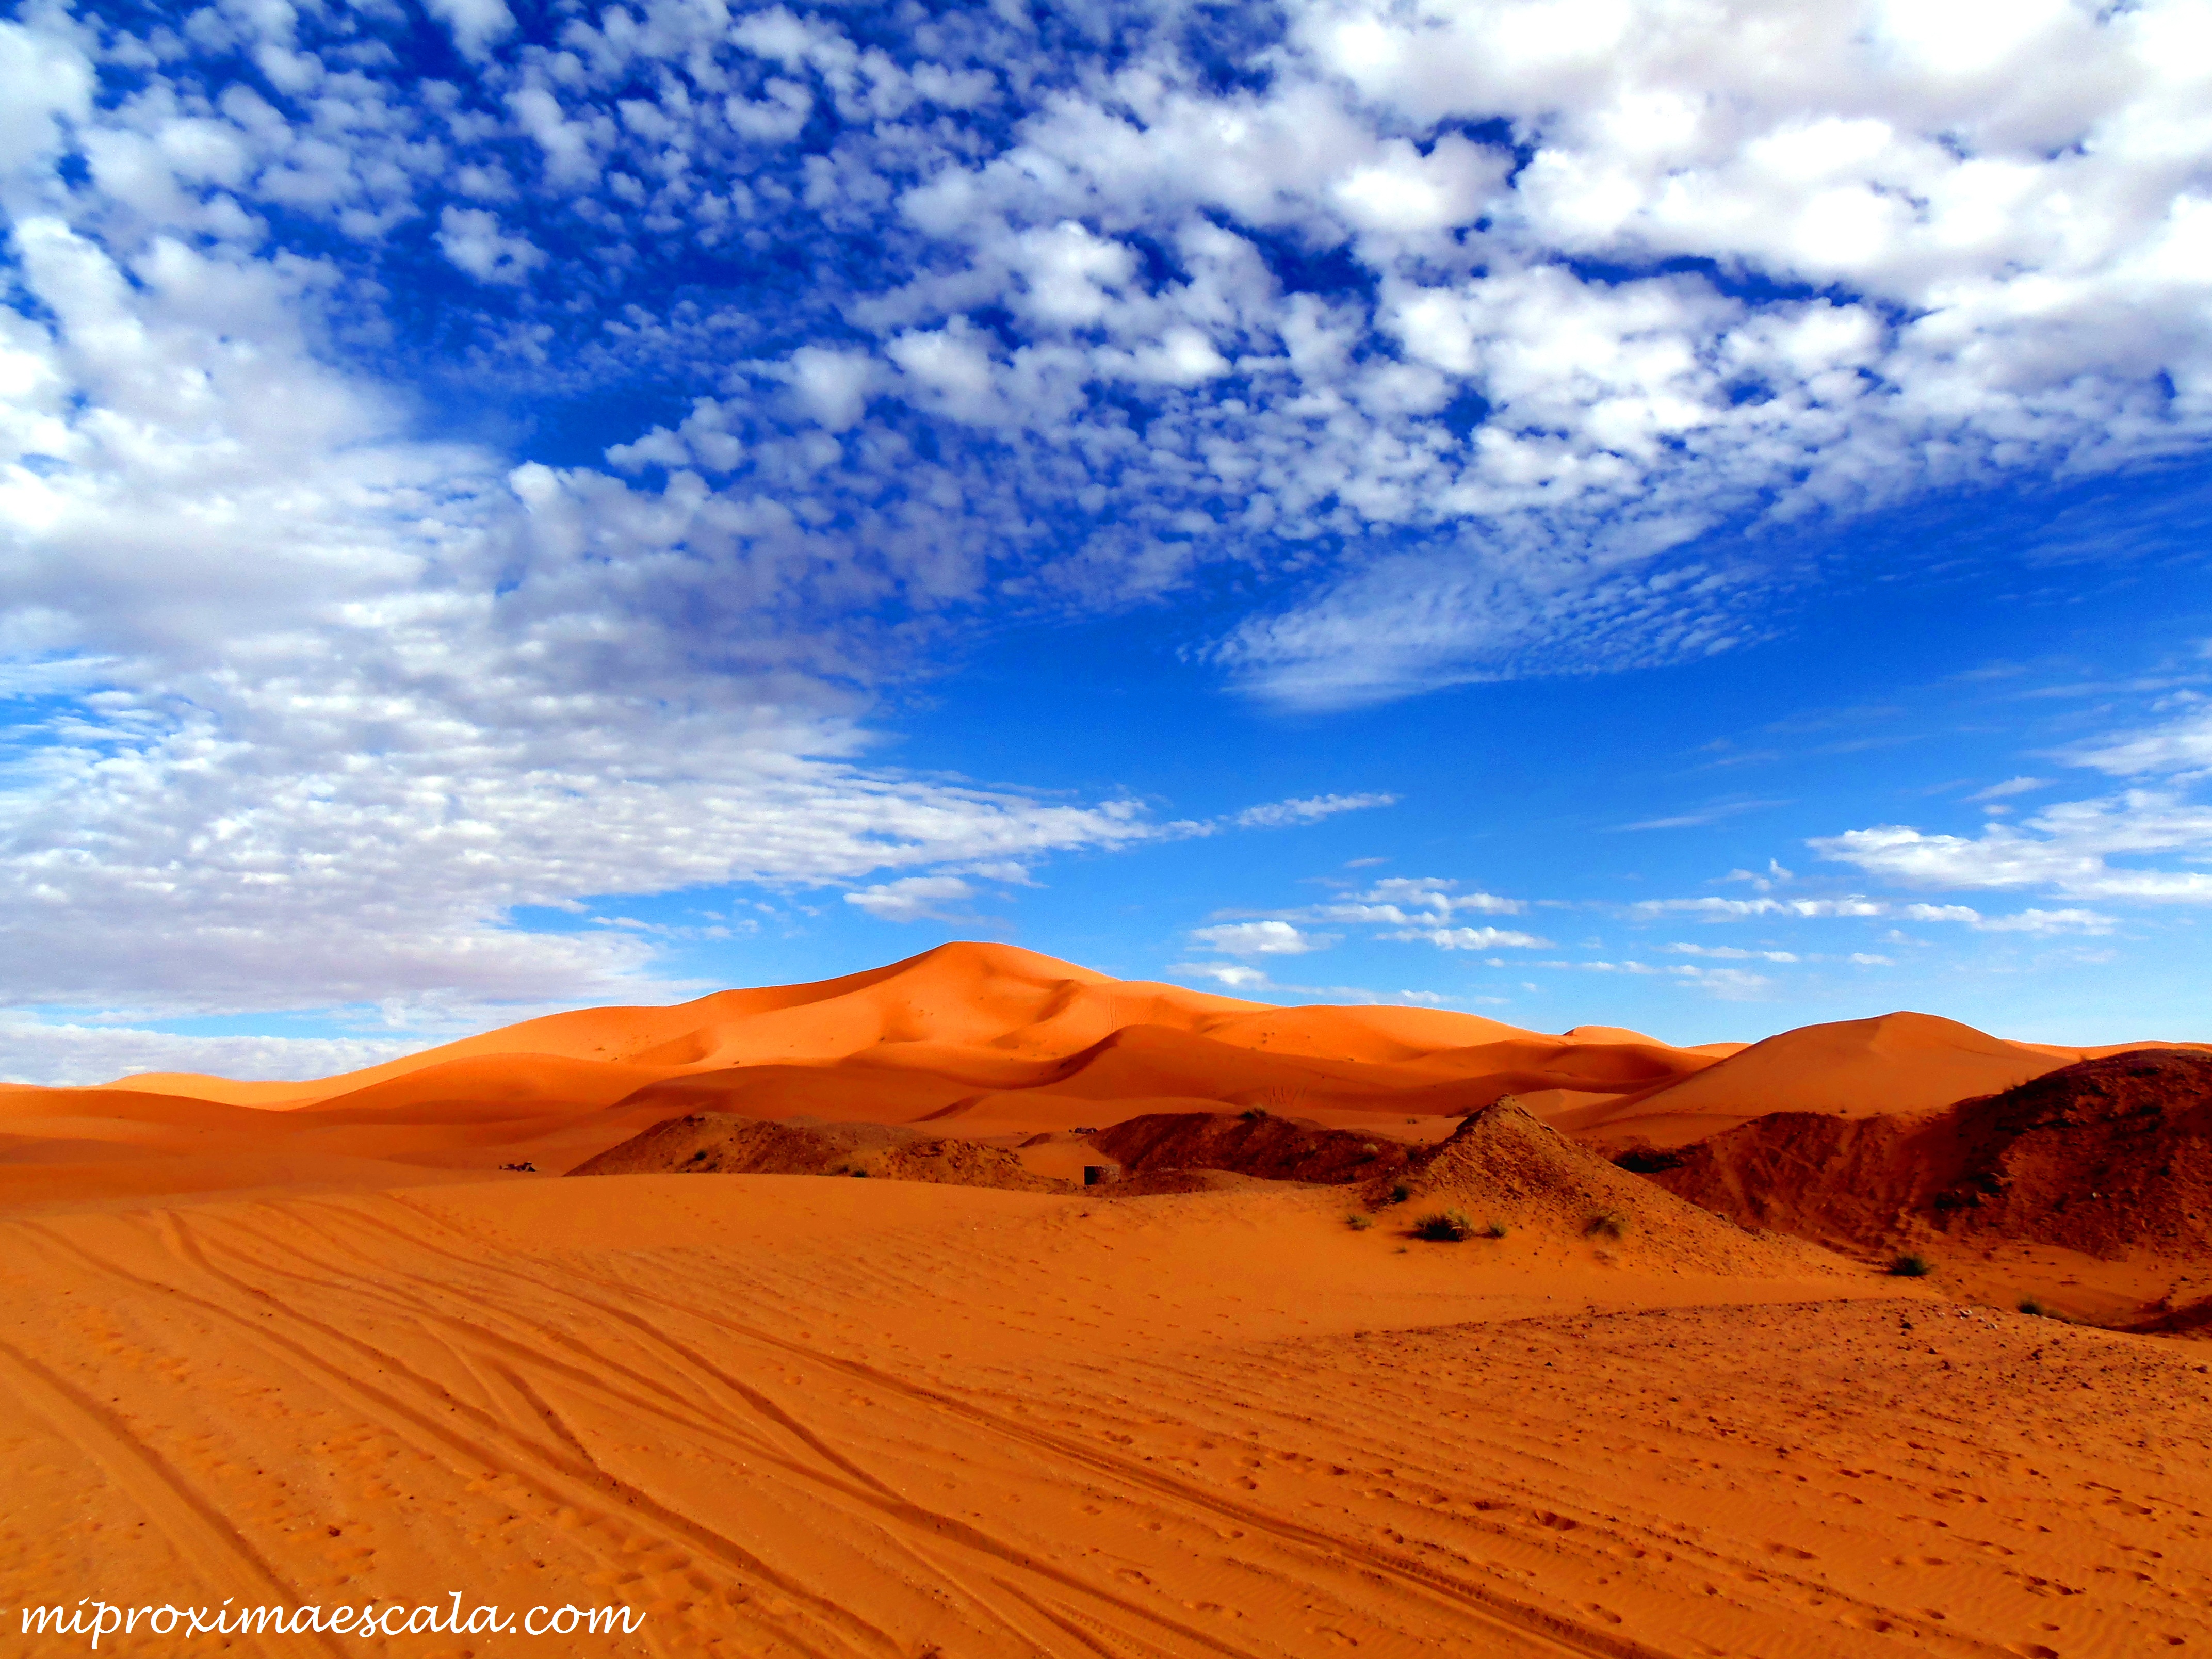
sky, desert, cloud, erg, aeolian landform, sand, landscape, dune, morning, singing sand, horizon, ecoregion, sahara, sunlight, formation, computer wallpaper, meteorological phenomenon, material, hill, plateau, plain